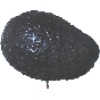
Label: Avocado ripe 1